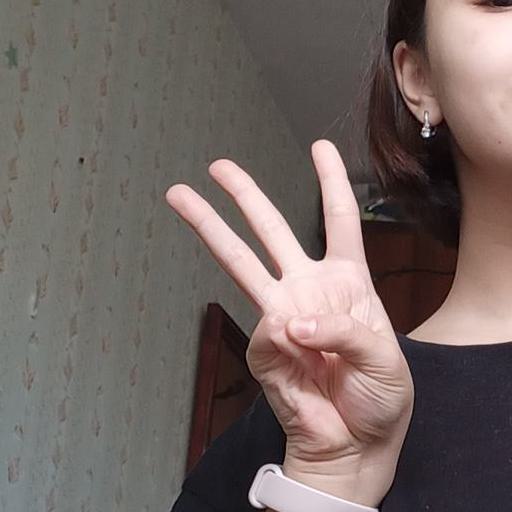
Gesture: three